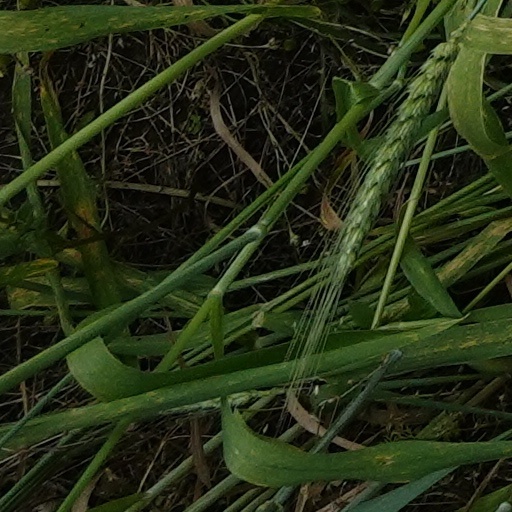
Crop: wheat